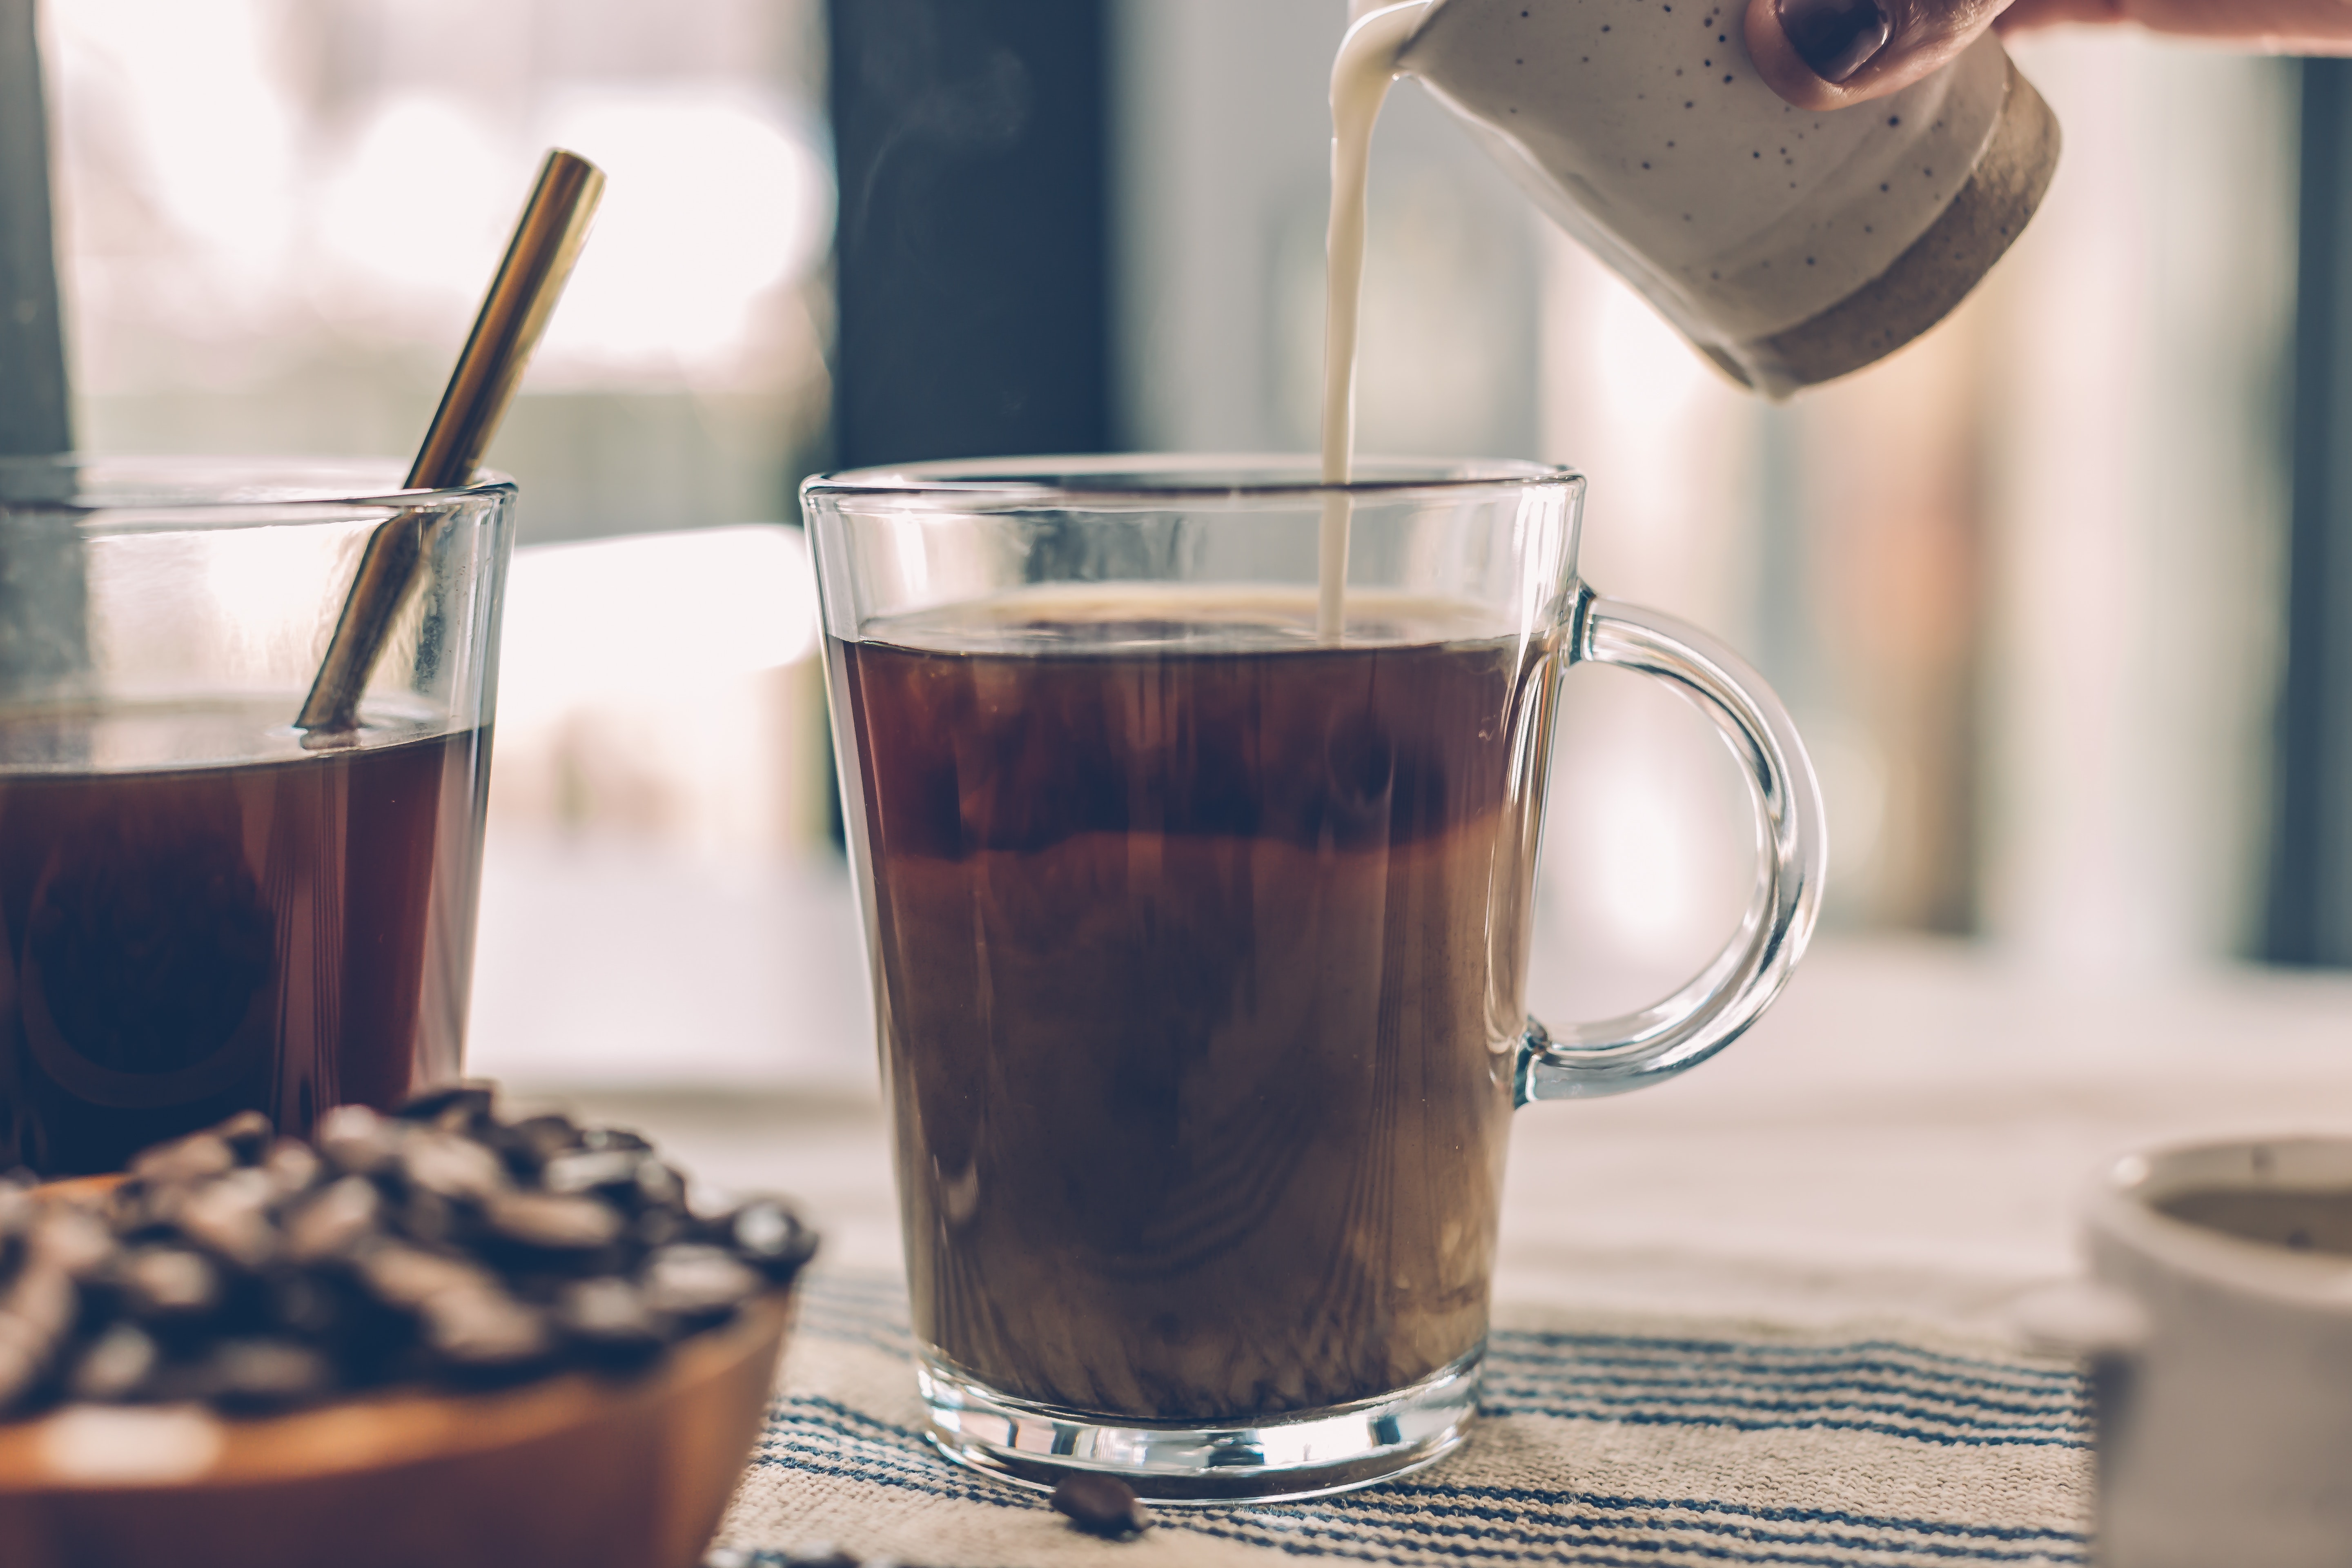
drink, food, black drink, liqueur coffee, coffee, cup, liqueur, caff americano, glass, caffeine, Kopi tubruk, distilled beverage